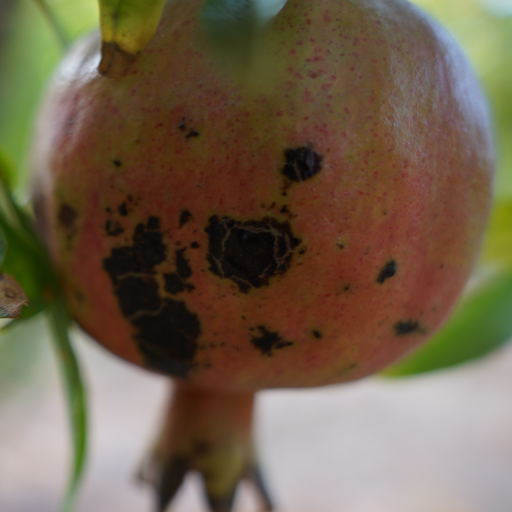
Label: Colletotrichum spp